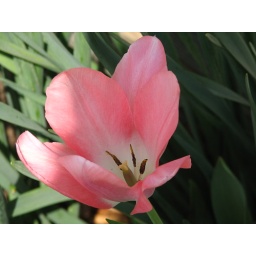
pink flower by bigshoot1966